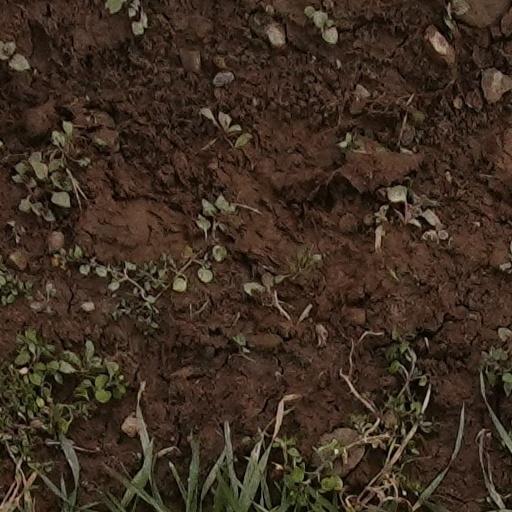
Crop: wheat